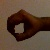
The image shows a hand gesture representing the number 0 in Indian Sign Language.